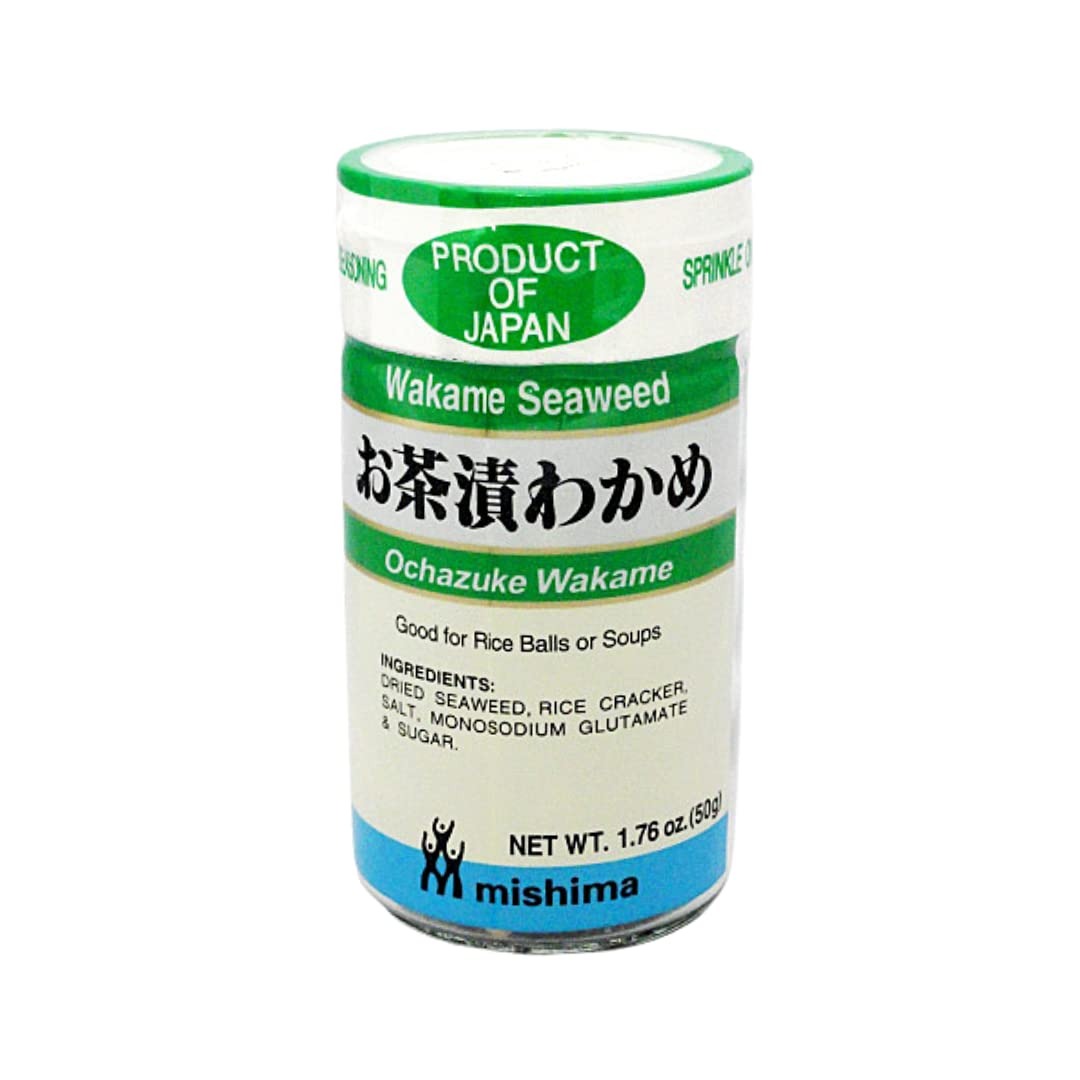
Item Name: Ochazuke Wakame (Seaweed & Rice Cracker Mix) - 1.76oz [Pack of 3]
Bullet Point 1: Great for rice balls or soup or sprinkle on anything for delicious flavor
Bullet Point 2: Use in casseroles
Bullet Point 3: Product of Japan
Bullet Point 4: Pack of three 1.76 ounce jars
Bullet Point 5: Wakame seaweed
Product Description: Makes a great multi purpose seasoning for rice balls, soups or broths. Sprinkle on any dish for added flavor. Packed in a flip top glass container. Three pack.
Value: 3.0
Unit: Count

Price: 4.28